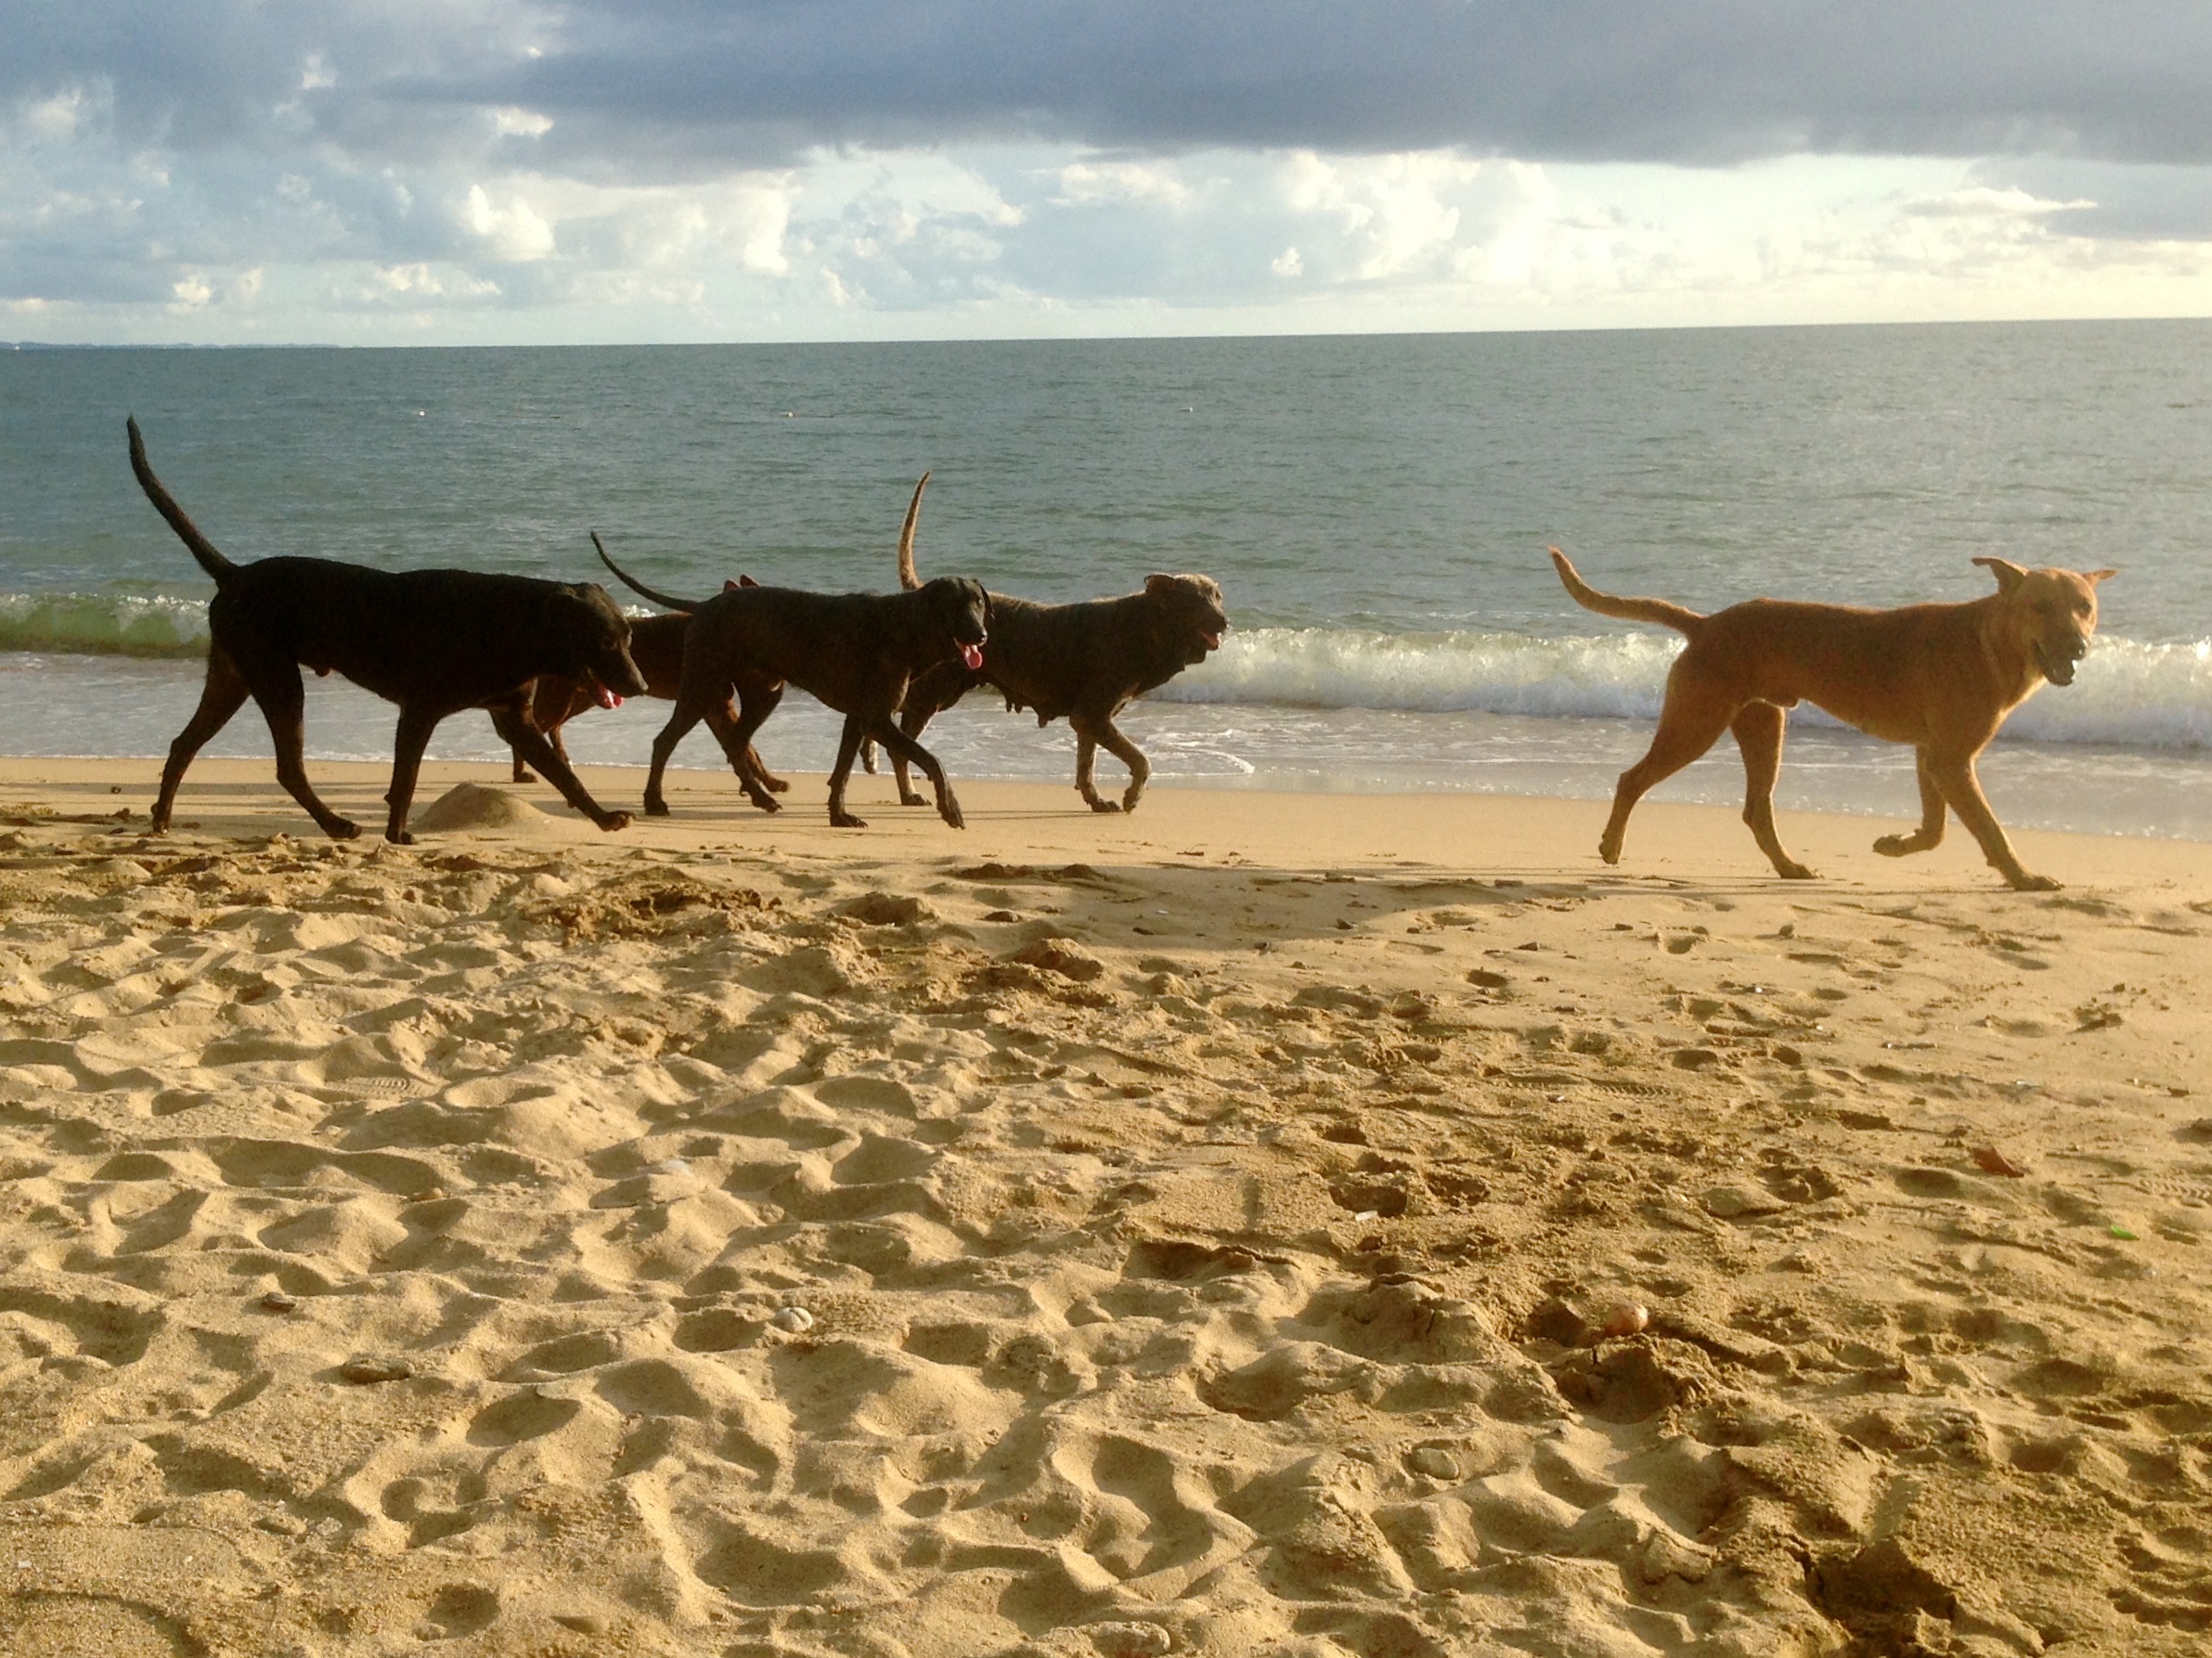
beach, landscape, sea, coast, sand, desert, dog, herd, mammal, natural environment, aeolian landform, mustang horse